Étienne Gaboury

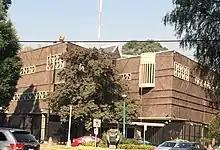
The Canadian Embassy in Mexico City (1982)

Notable projects by Gaboury include the new Saint Boniface Cathedral (1972), the Royal Canadian Mint building (1978), and the Esplanade Riel (2003), all in Winnipeg. The tipi-style Precious Blood Church – completed in 1968 in St. Boniface, Manitoba – featured eleven interior wood beams which form a smokeholelike skylight thirty metres above the altar. Gaboury later revealed that the project nearly fell through, with five earlier proposals being rejected before the final design was agreed to. His work in Manitoba extended beyond Winnipeg, as he was the architect for the Helen Betty Osborne Ininew Education Resource Centre (HBOIERC) in Norway House, Manitoba. The Canadian Embassy in Mexico (1982) was arguably his most well-known overseas project. Costing C$7.5 million and taking two years to build, the building's Mexican-inspired exterior and Canadian interior represented a dramatic departure from Gaboury usual style. He initially envisioned utilizing different tones of marble to differentiate the levels of the courtyard floor, but ultimately settled on a single tone due to the scarcity of the former when it came time to build. It was inaugurated by prime minister Pierre Trudeau in January 1982.